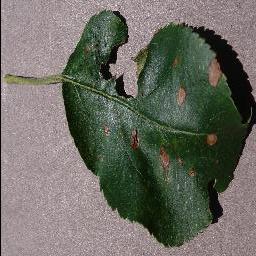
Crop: apple
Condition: black_rot